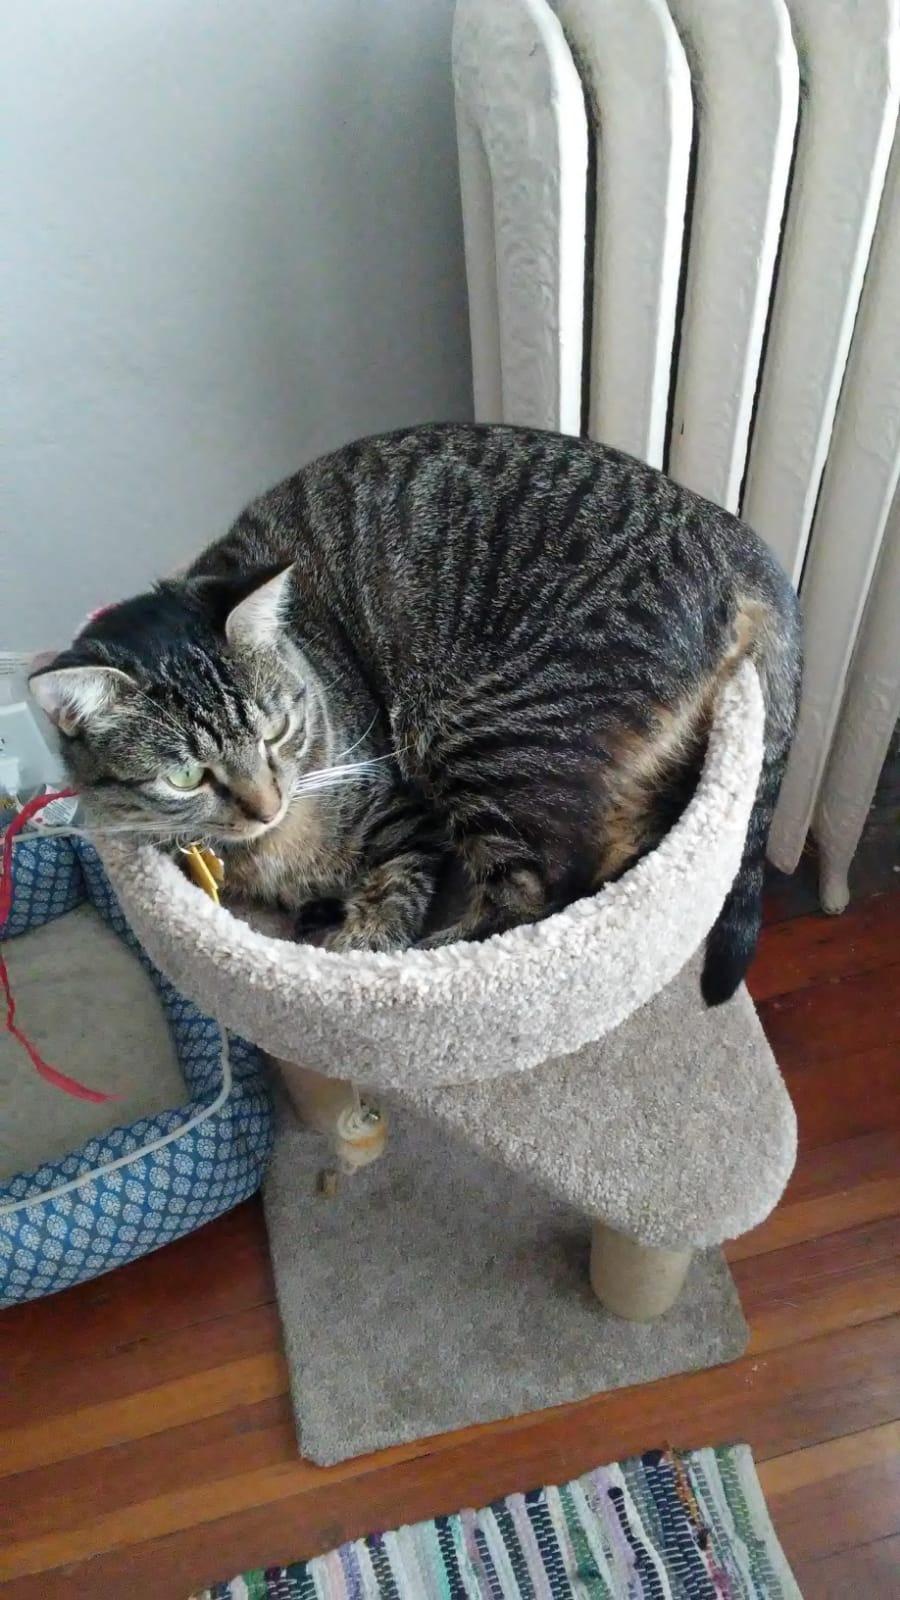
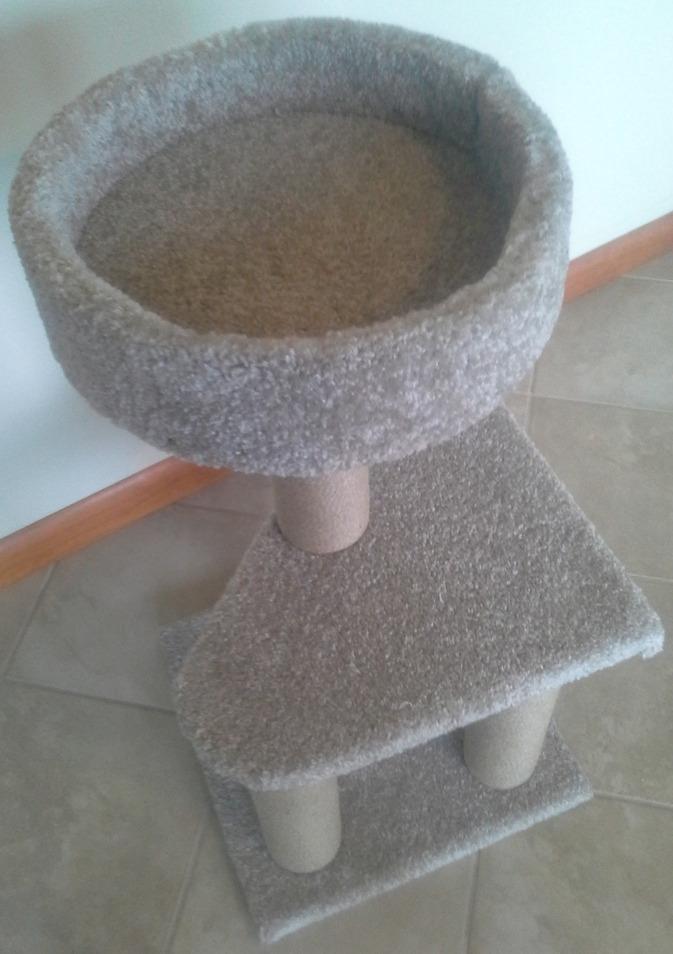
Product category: items_cat tree
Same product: yes